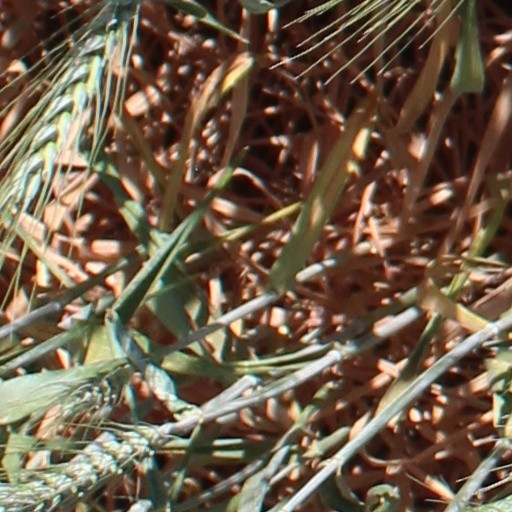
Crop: wheat